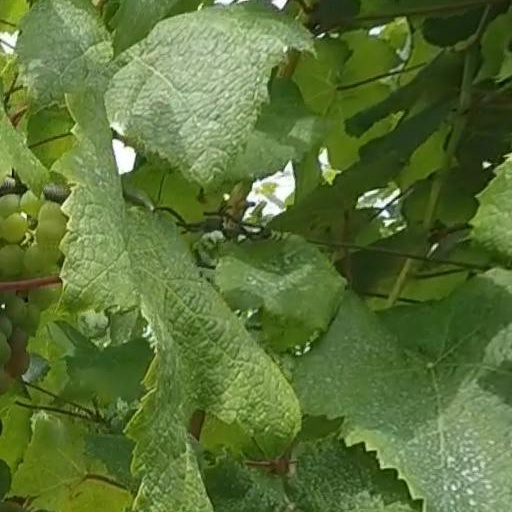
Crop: grape